Charles Hoskins

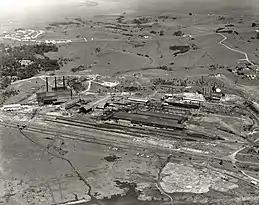
Hoskins Kembla Works in 1936 just after the merger with BHP. Left: open-hearth steelmaking plant and to its right the Administration Building. Centre: rolling mills. Right-rear: blast furnace.

G & C Hoskins became the owners of the blast furnace, a colliery, coke ovens, steelmaking furnaces, rolling mills, an iron ore mine at Coombing Park near Carcoar, an iron ore lease near Cadia, and 400 acres of freehold land at Lithgow, as well as Sandford's house on his 2000-acre estate, 'Eskroy Park', near Bowenfels.